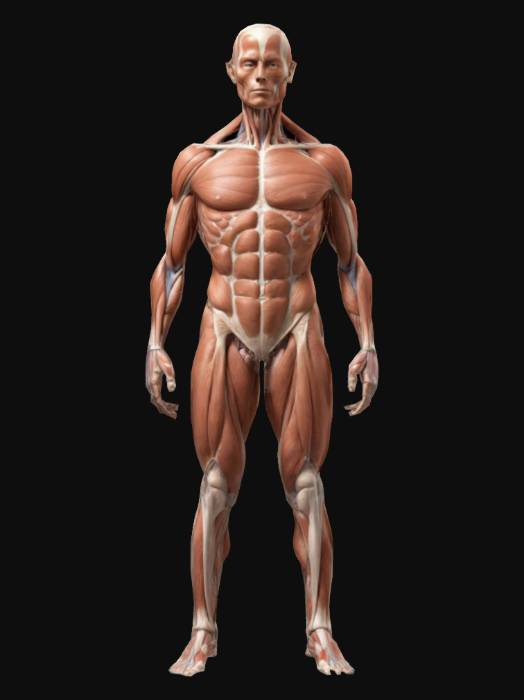
미적 점수 (1~10점): 8